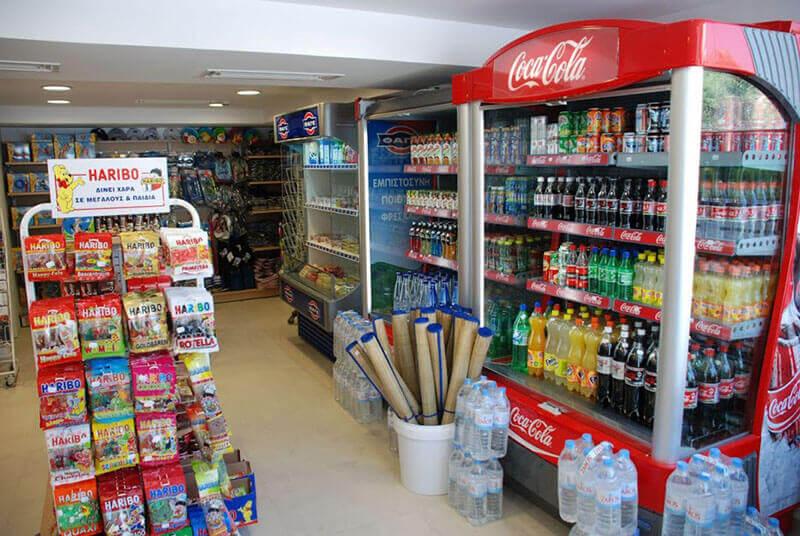
có nhiều loại hàng hoá xuất hiện ở bên trong cửa hàng